One Tower (Balneário Camboriú)

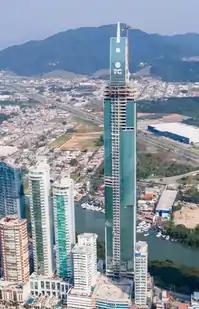
The building in November 2021

The One Tower is a skyscraper located in the city of Balneário Camboriú in southern Brazil. Completed in December 2022, it became the tallest building in the country and the second tallest skyscraper in South America, at 290 meters (951 feet) tall. In 2024, this building was surpassed by the twin towers Yachthouse Residence Club, situated in the same city.